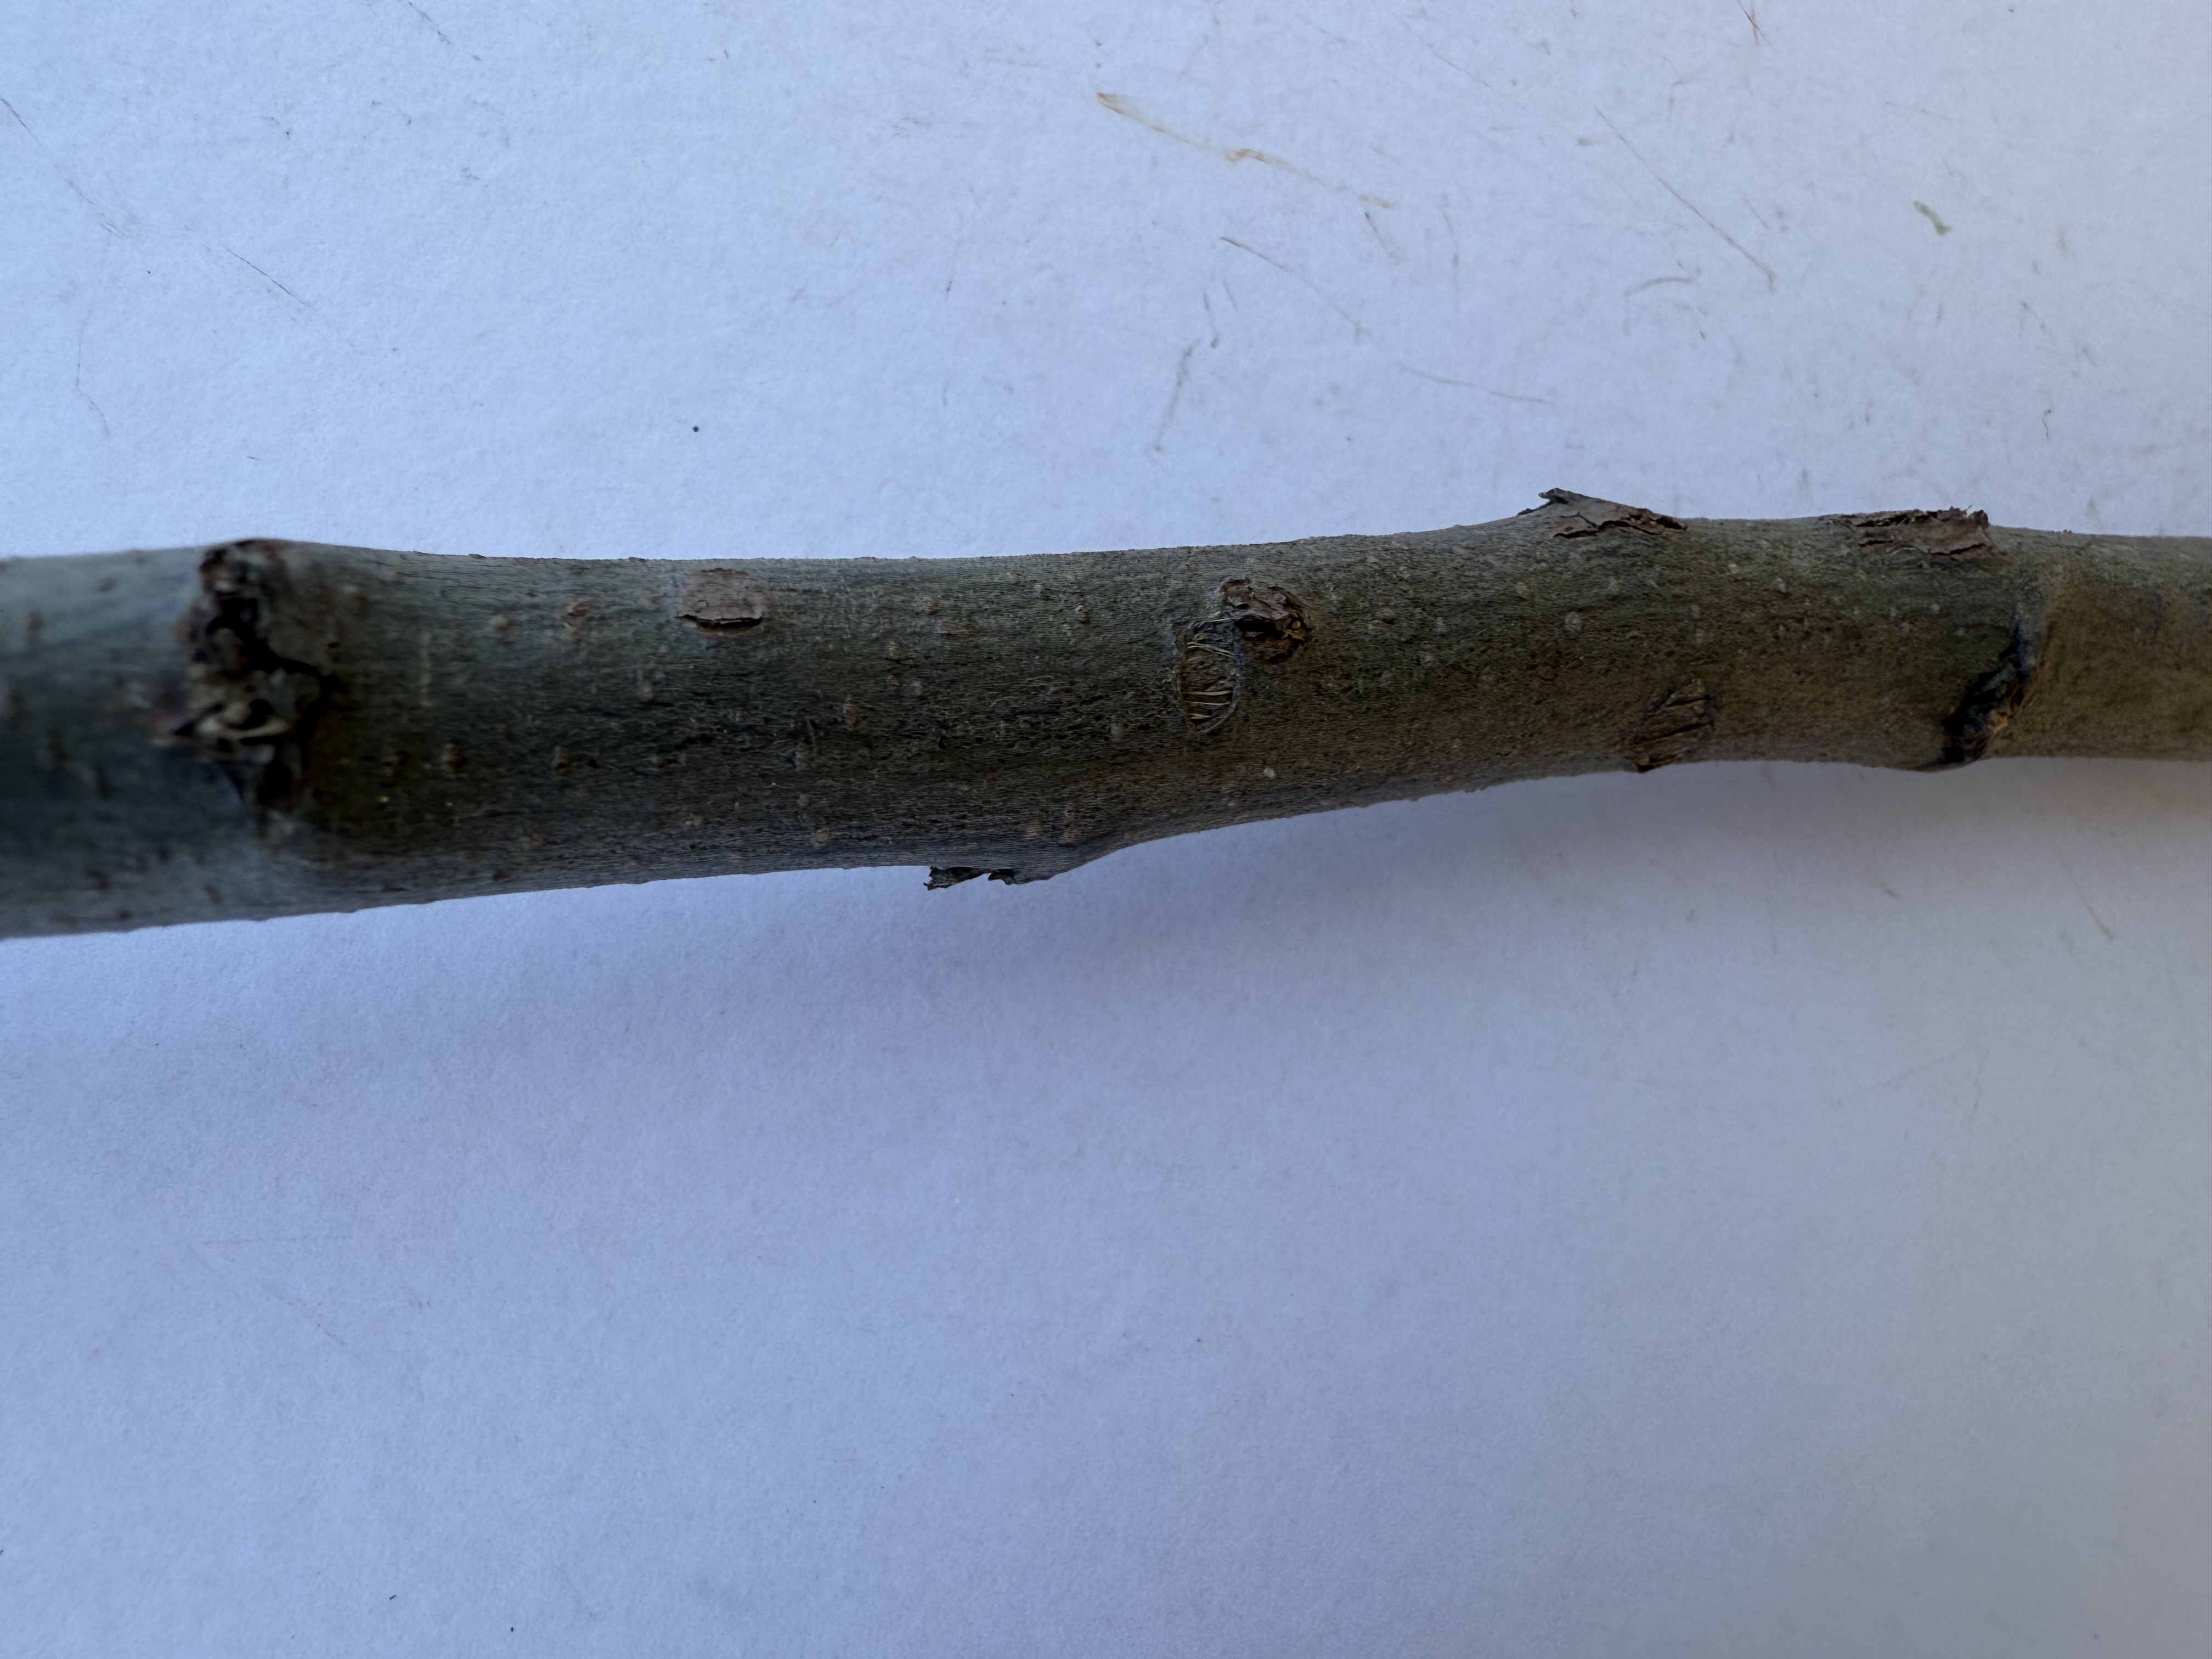
Variety: Esme Quince